Vegetation-induced sedimentary structures

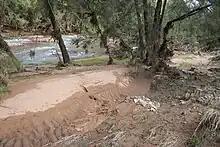
Sediment shadow,Rygel,M.C

Upturned beds are mounds of elongated sediment that are deposited on the lee (downflow) side of an obstruction, containing form-concordant stratification. These may also be described as tongue shaped. These beds are formed where plants were once standing and caused a decrease in bed shear, allowing sediment to deposit near their base. This commonly occurs with meandering flow that deposits sediment on the lee side of a plant. Sediment is also accumulated on the front and sides of an obstruction when deposition is high. The presence of upturned beds in cross-section is consistent with modern vegetation shadows.